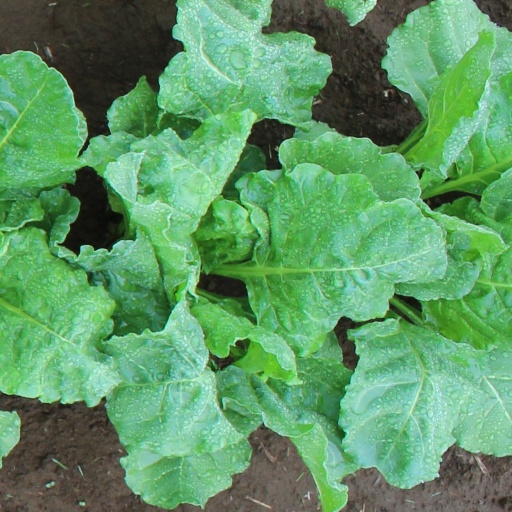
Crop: sugar beet